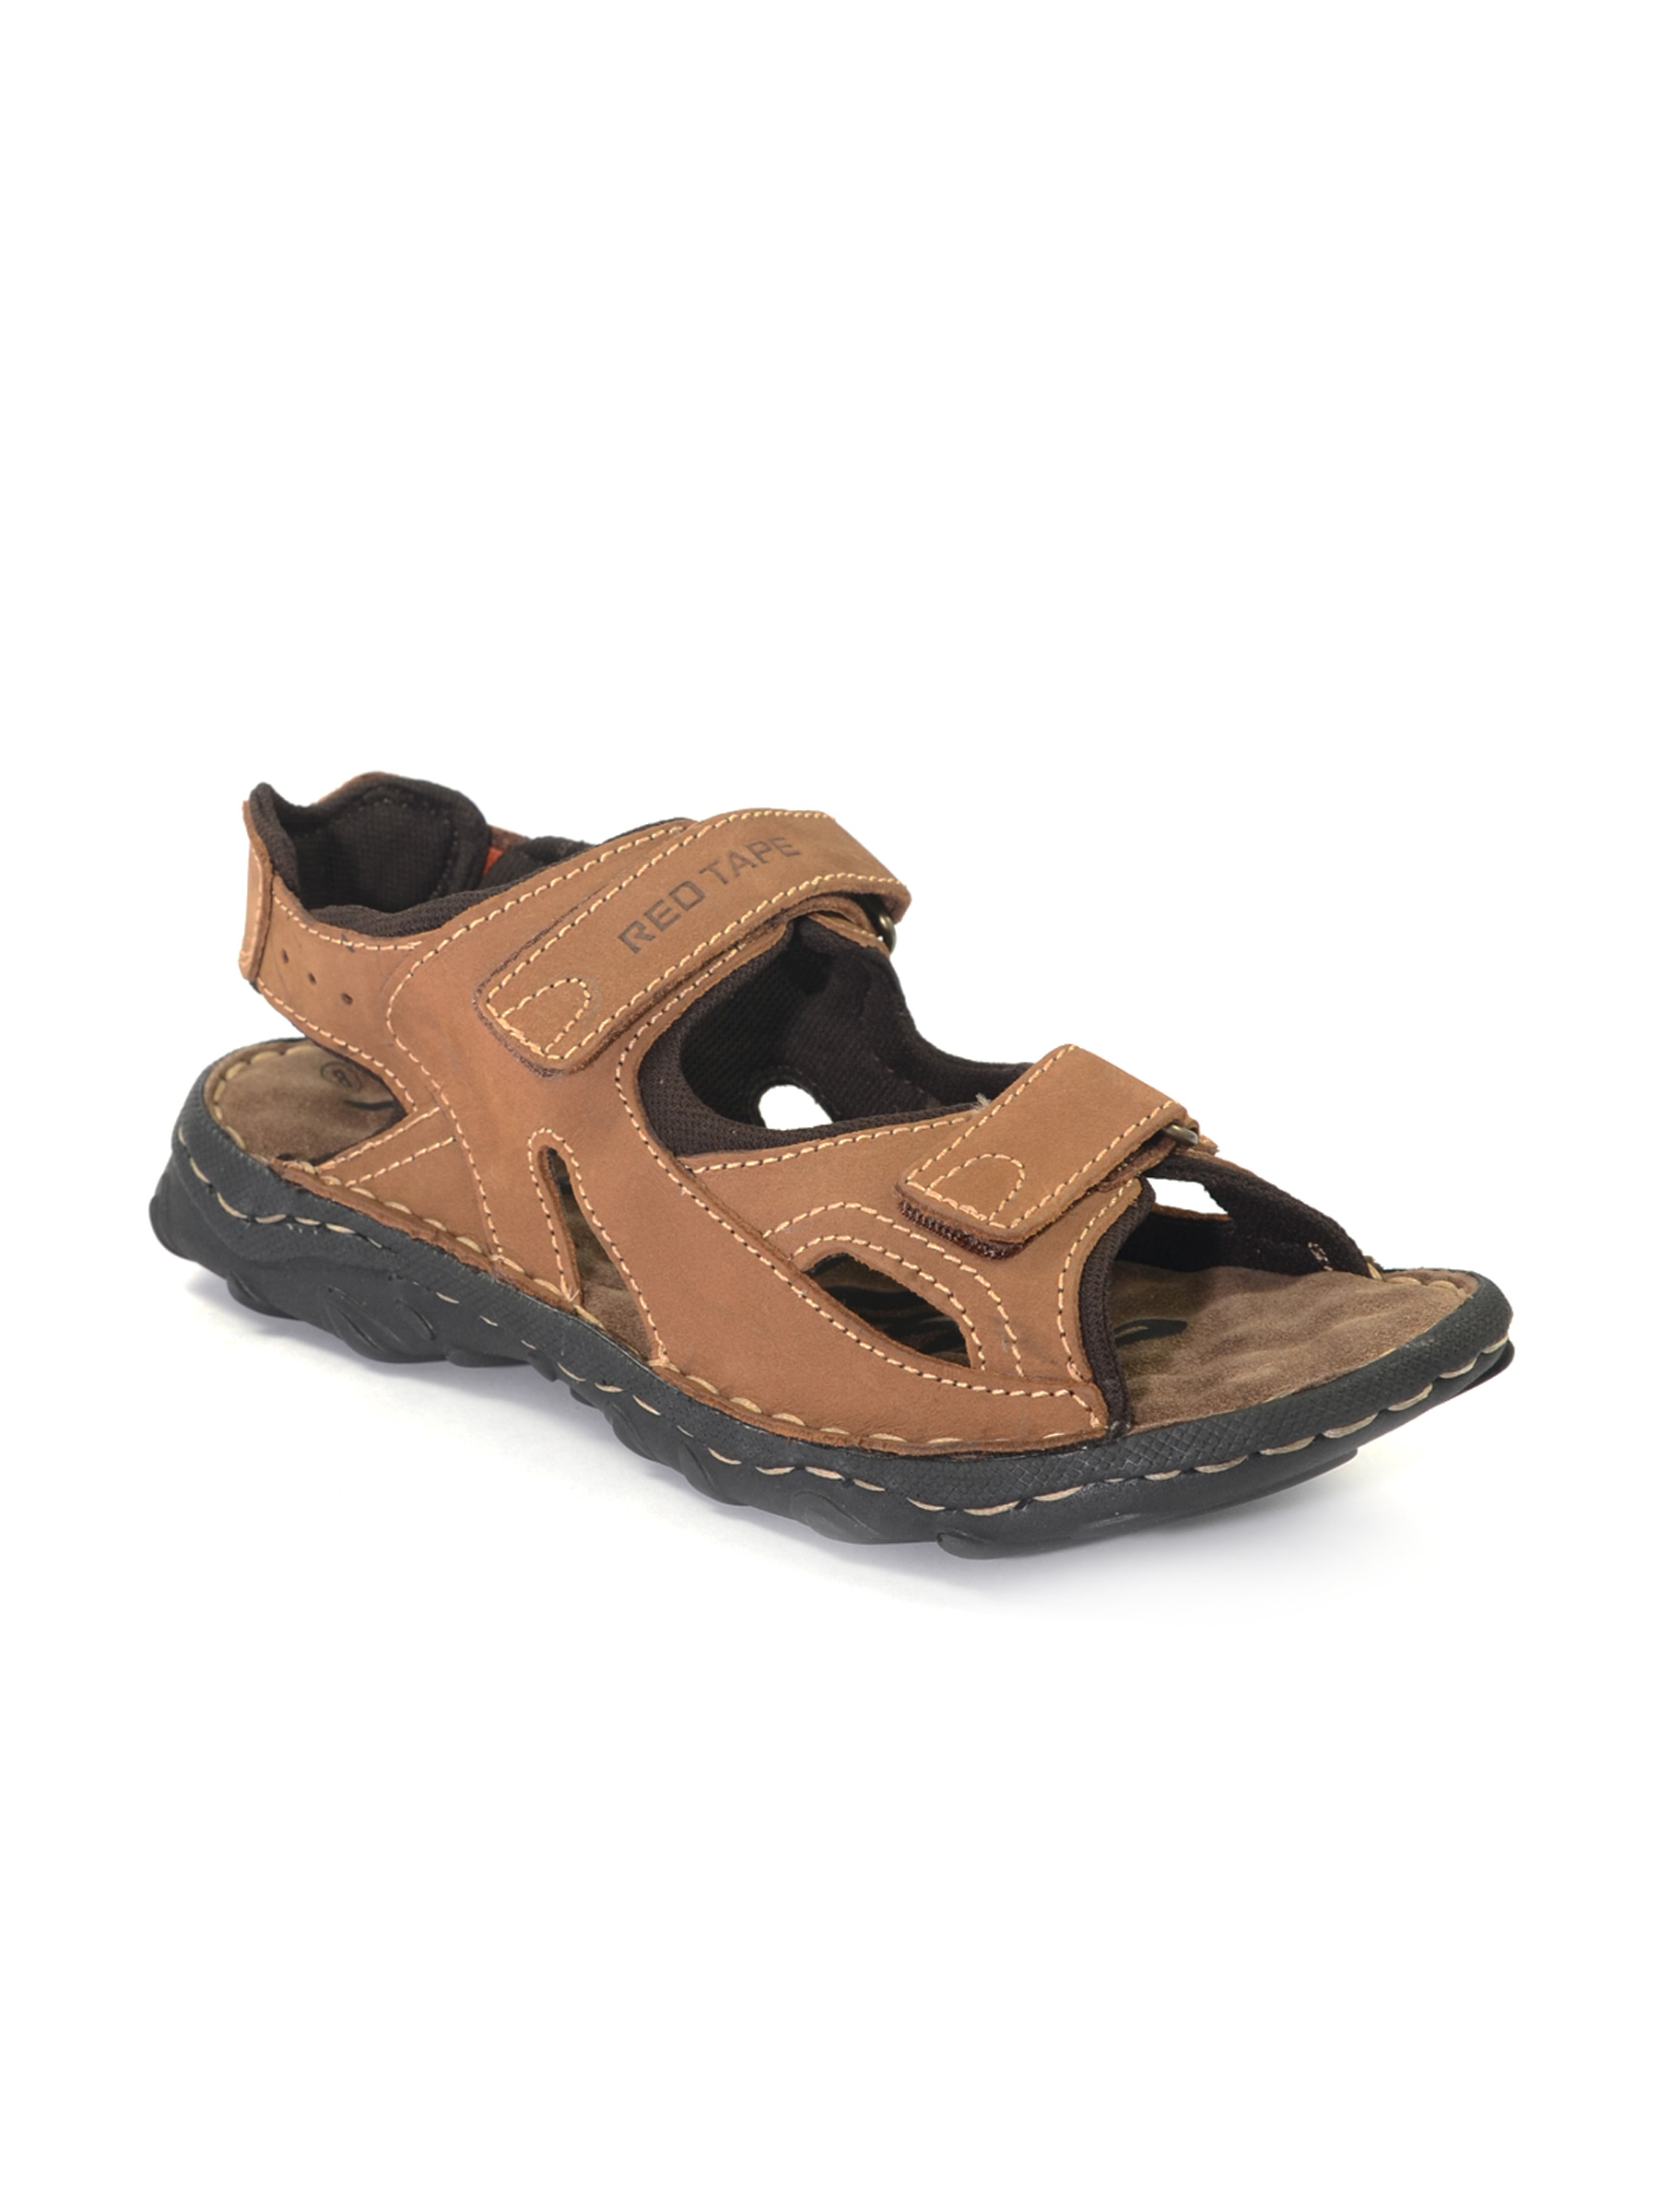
Red Tape Men Casual Brown Floater
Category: Footwear / Sandal / Sandals
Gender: Men
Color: Brown
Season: Winter 2018
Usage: Casual